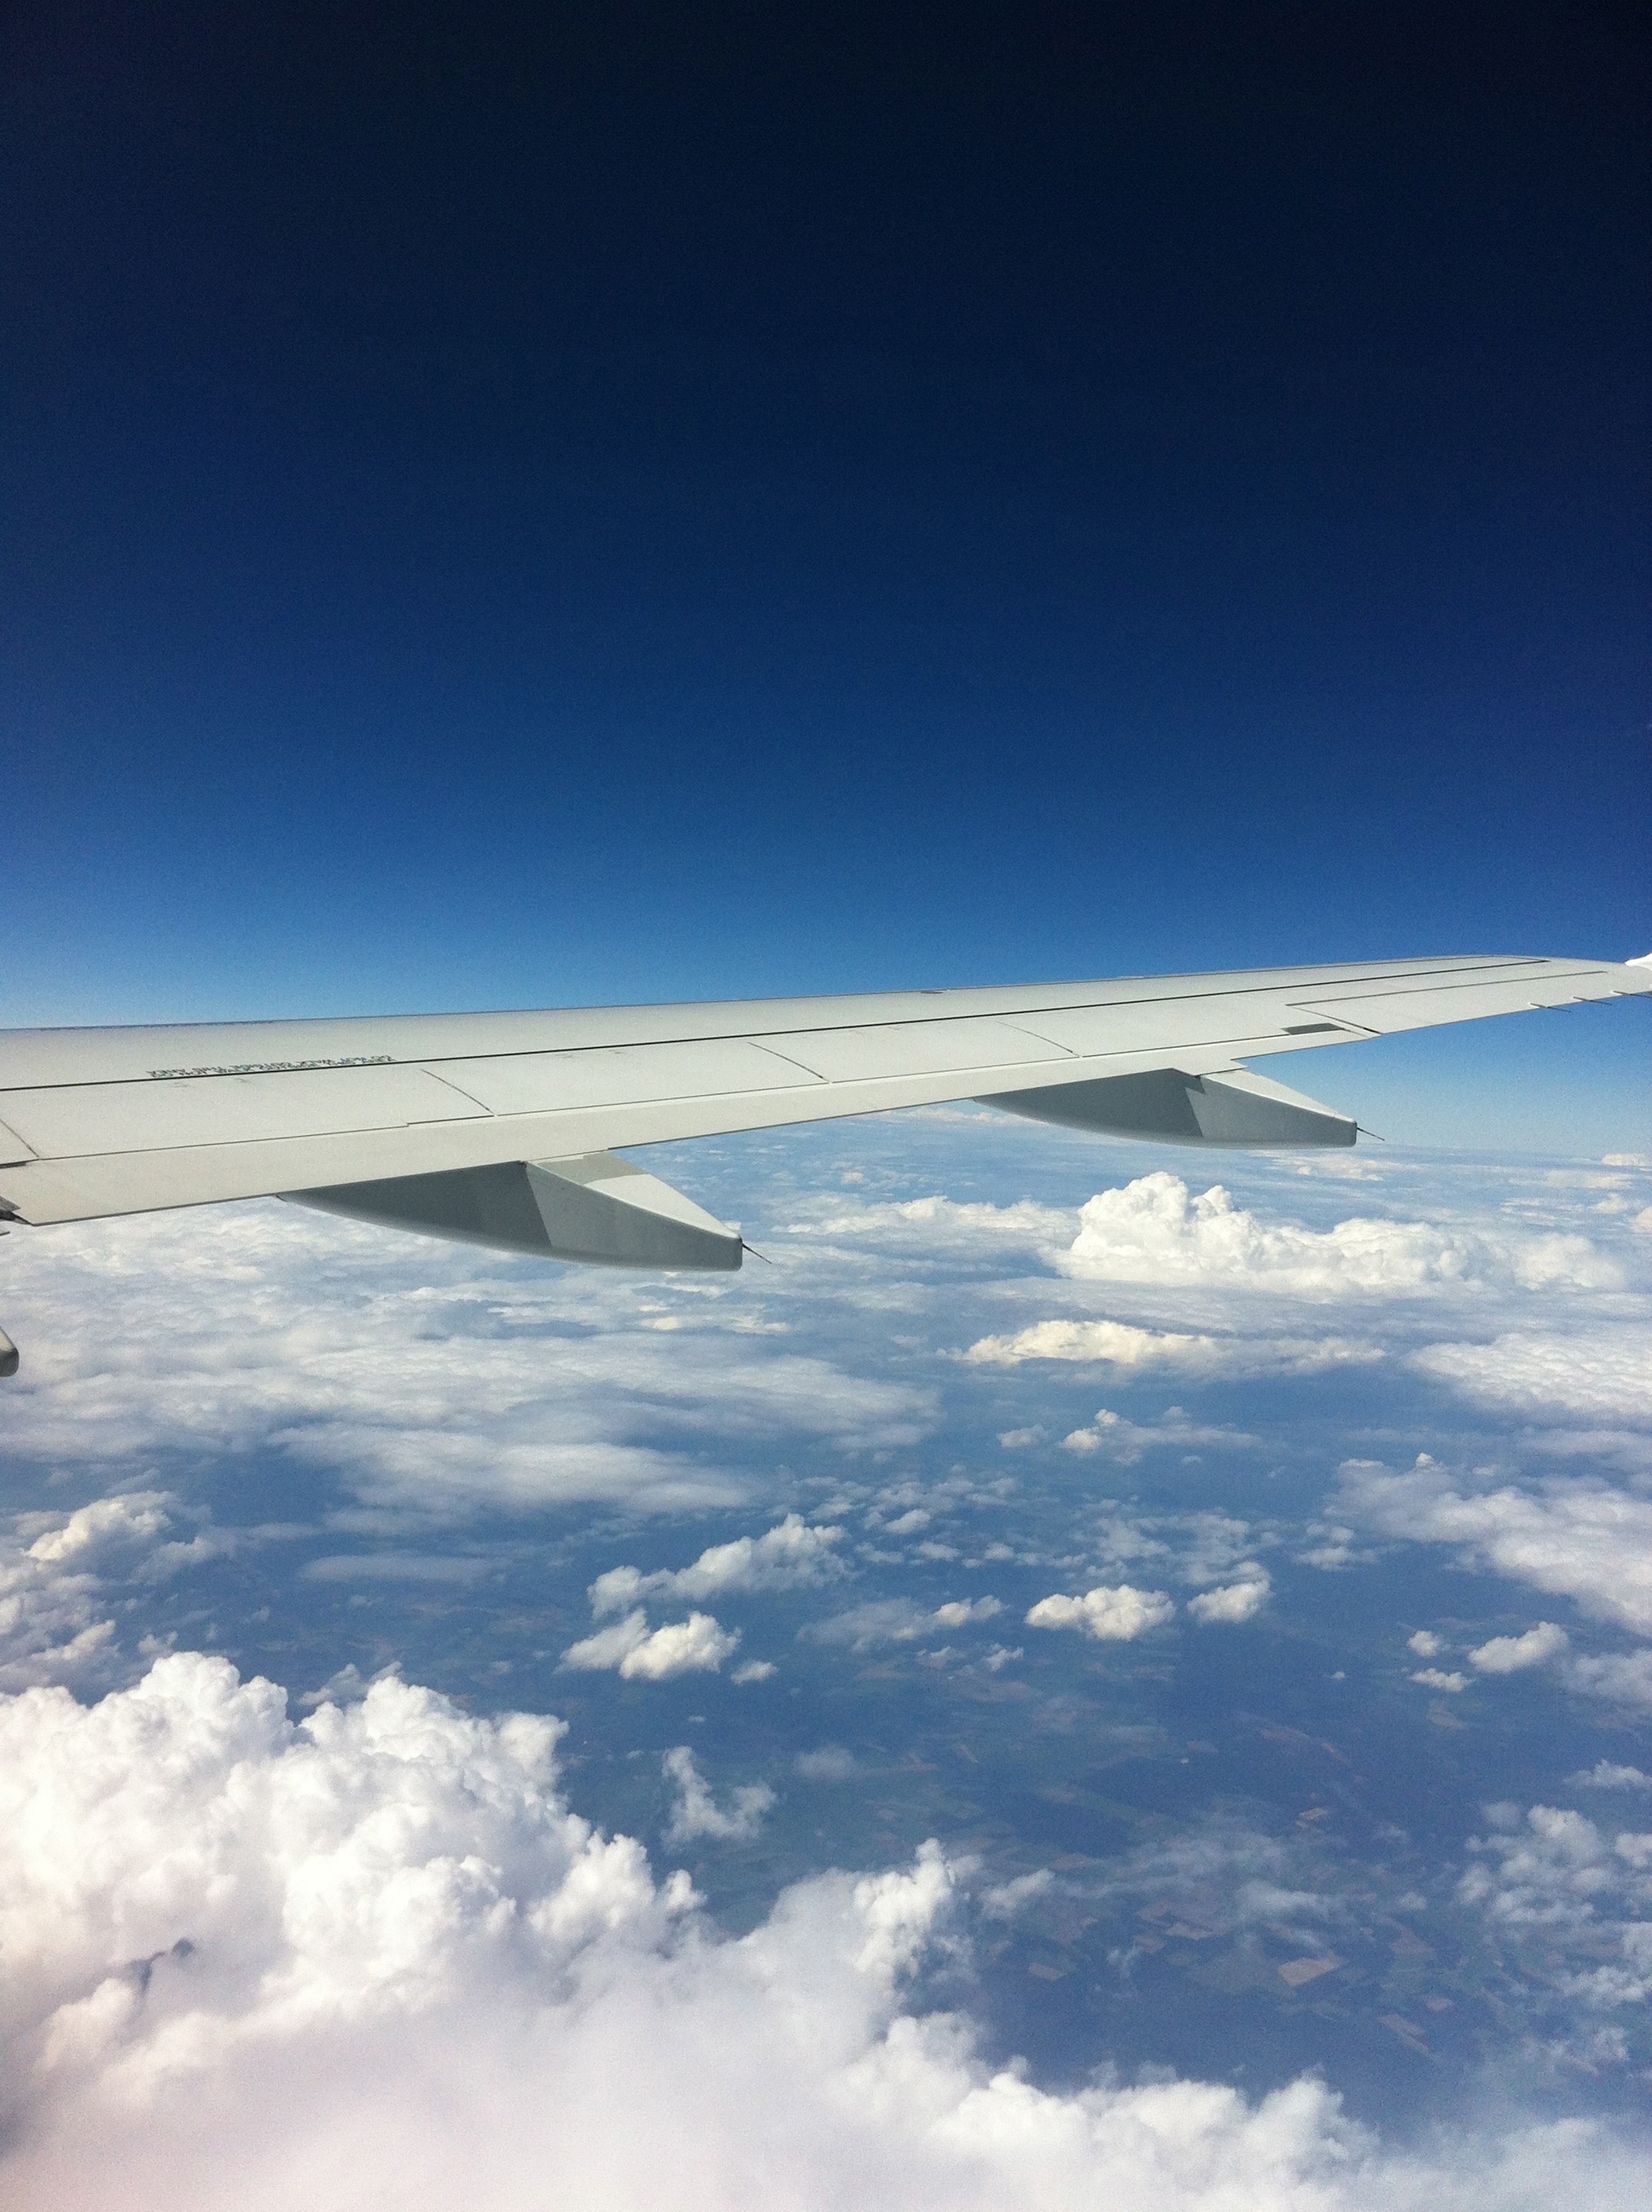
horizon, wing, cloud, sky, view, atmosphere, travel, airplane, aircraft, vehicle, aviation, flight, blue, clouds, outlook, flyer, above the clouds, from the plane, air travel, atmosphere of earth